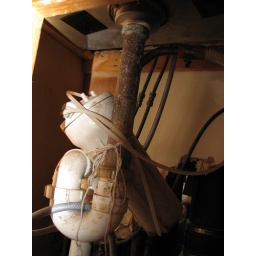
6 under kitchen sink